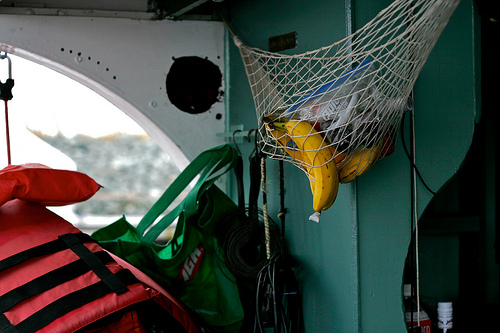
question: どんな果物がありますか
answer: バナナ

question: 壁の色は何色ですか
answer: 緑

question: 奥のボードの色は何色ですか
answer: 白

question: バナナはどこにありますか
answer: ネットの中

question: 手前に見えるライフジャケットのようなものは何色ですか
answer: 赤色

question: バナナはどれくらいの大きさですか
answer: かなり大きい

question: バナナは何本ありますか
answer: ２

question: ここはどんなところですか
answer: 物置